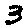
Label: 3